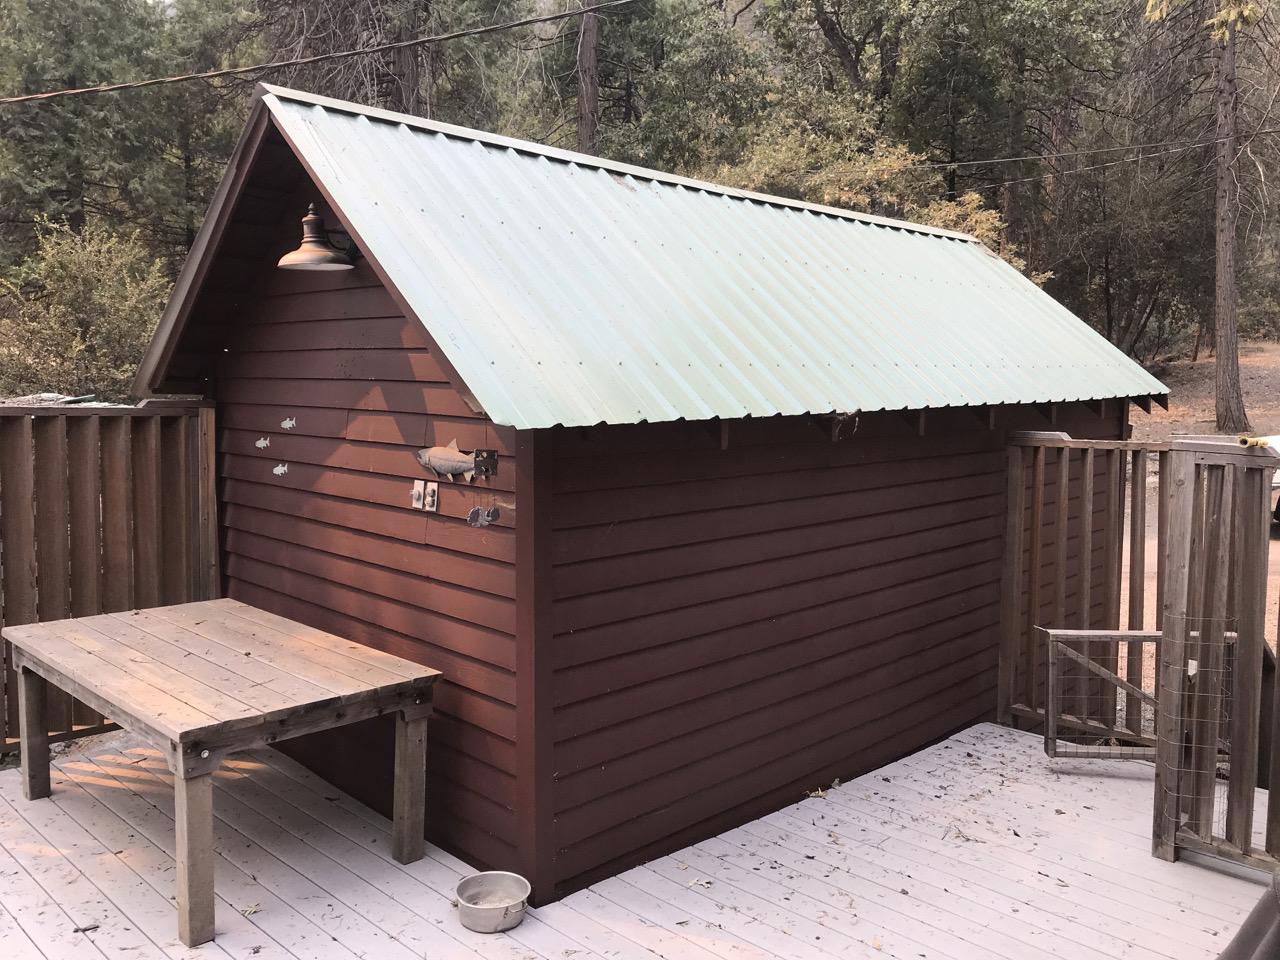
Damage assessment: no_damage